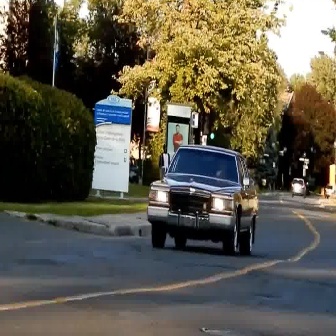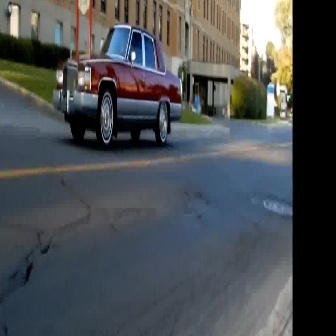
  Please identify the target specified by the bounding box [146,142,259,255] in the first image and locate it in the second image. Return the coordinates in [x_min,y_min,x_max,y_max] format.
Answer: [52,21,182,151]